Old Head coinage

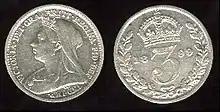
No change was made to the reverse design of the threepence

At the committee's next meeting on 23 December 1891, it was decided to ask Brock to alter his first obverse in imitation of the Ashanti medal of 1874. According to Stocker, "In short, the Ashanti Medal was fused with Brock's pre-existing design to create the 'Old Head'." Little change was required of his second obverse. Both sculptors were required to make slight changes to their reverse designs, which they did in time for the reverses to be approved at the final committee meeting on 11 March 1892. The committee recommended that a second portrait of Victoria be used only on the florin. When this was objected to by Victoria, who thought it unlikely that anyone would distinguish the two denominations in that manner, the committee revised its report. The new florin was made slightly smaller in diameter, the third time its size had been changed since its introduction in 1849.